Philip III of France

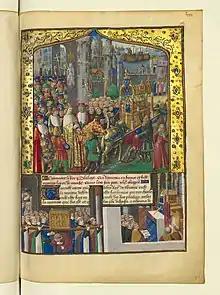
Philip (on horseback) has his father's remains returned to France. Late 15th century illuminated manuscript

As Count of Orléans, Philip accompanied his father on the Eighth Crusade to Tunis in 1270. Shortly before his departure, Louis IX had given the regency of the kingdom into the hands of Mathieu de Vendôme and Simon II, Count of Clermont, to whom he had also entrusted the royal seal. After taking Carthage, the army was struck by an epidemic of dysentery, which spared neither Philip nor his family. His brother John Tristan, Count of Valois died first, on 3 August, and on 25 August the King died. To prevent putrefaction of his remains, it was decided to carry out "mos Teutonicus", the process of rendering the flesh from the bones so as to make transporting the remains feasible.